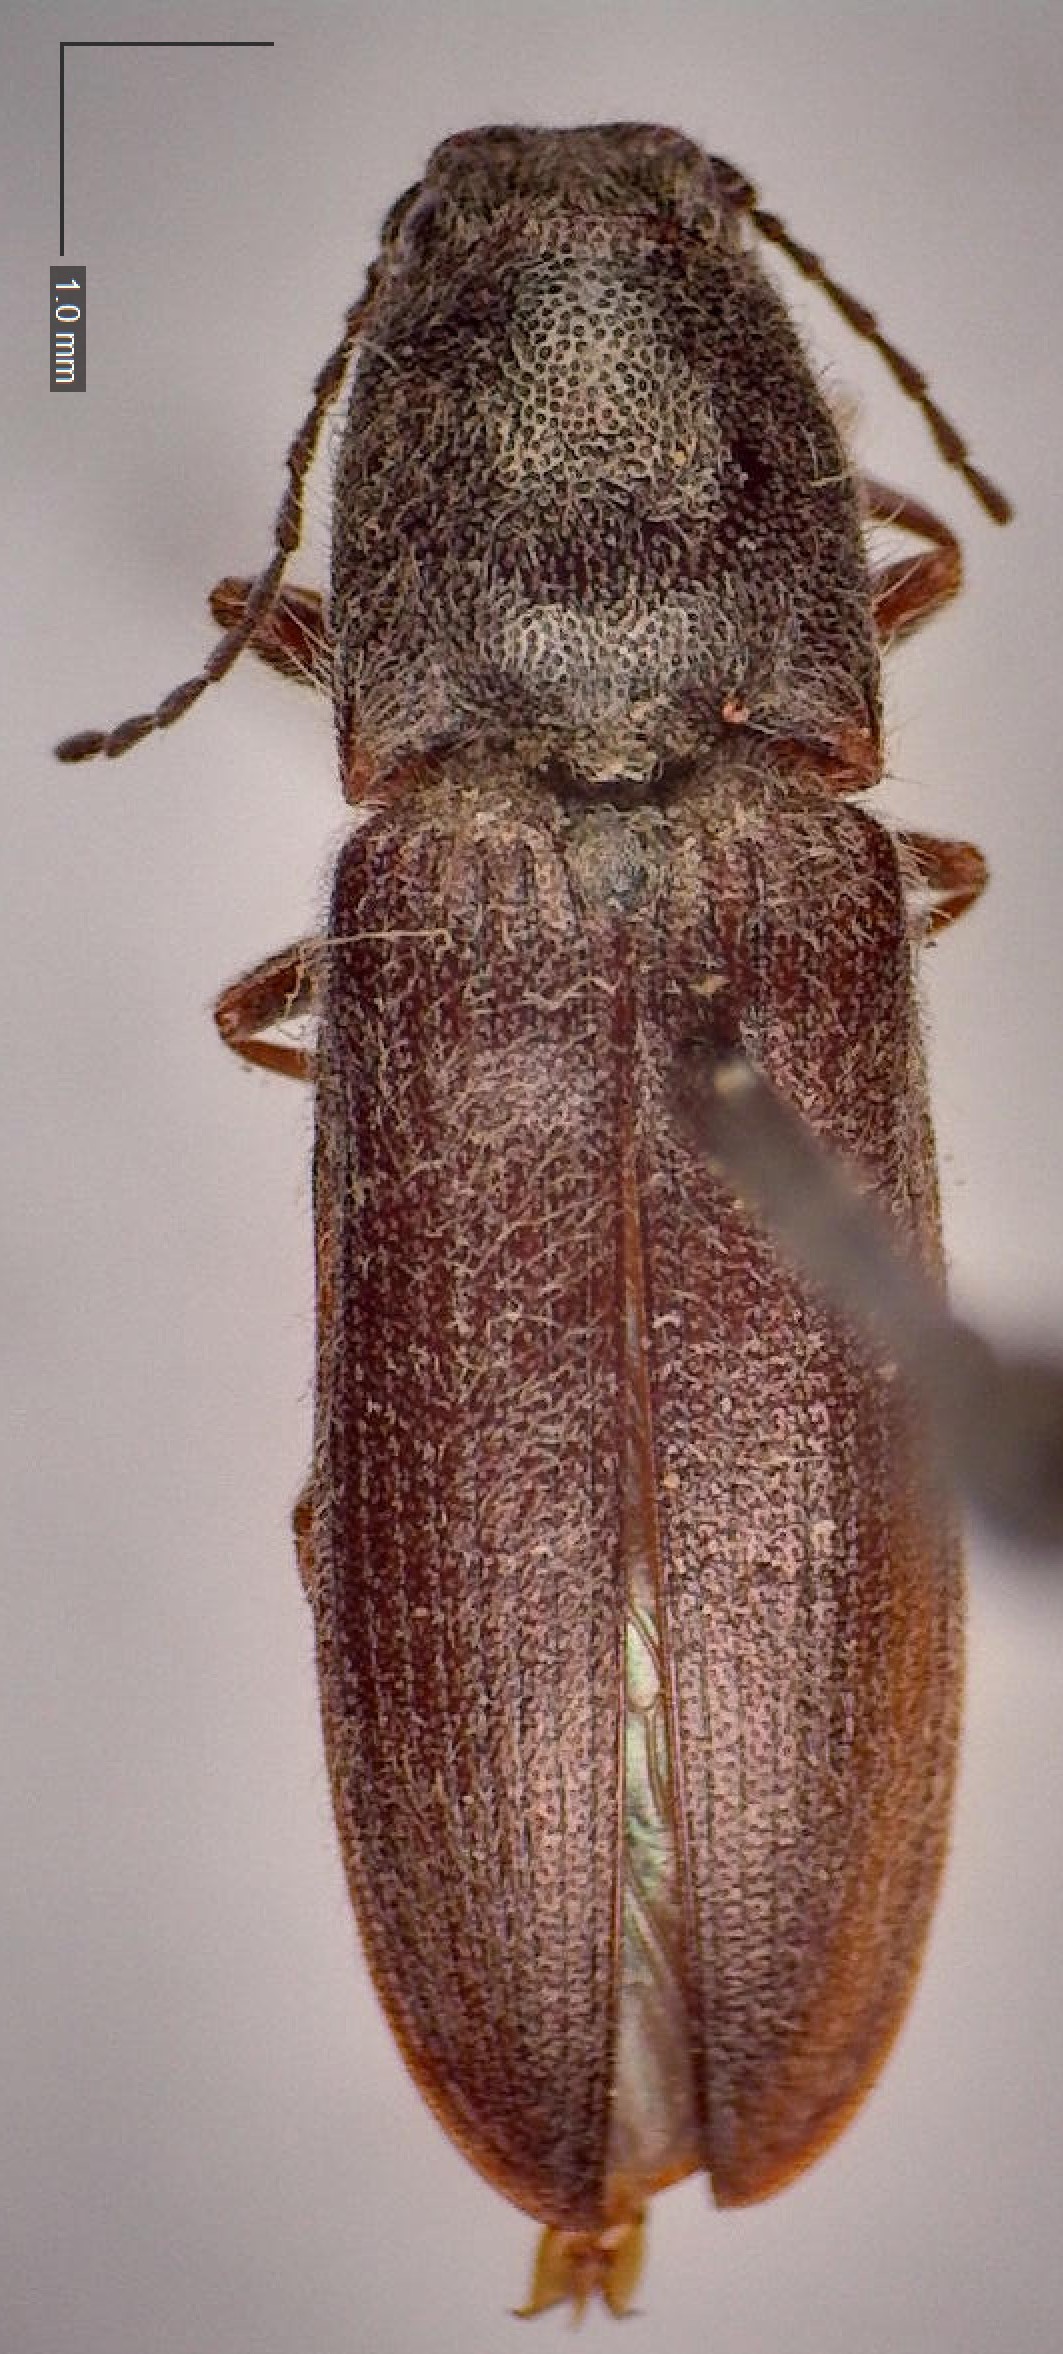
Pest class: clickbeetles_wireworms